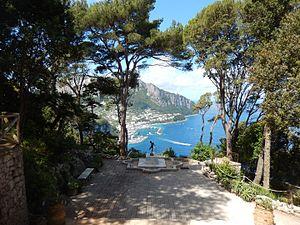
La villa Lysis est une villa située sur l'île de Capri, construite entre 1904 et 1905 pour le baron Jacques d’Adelswärd-Fersen, homme de lettres. La villa est désormais ouverte à la visite.